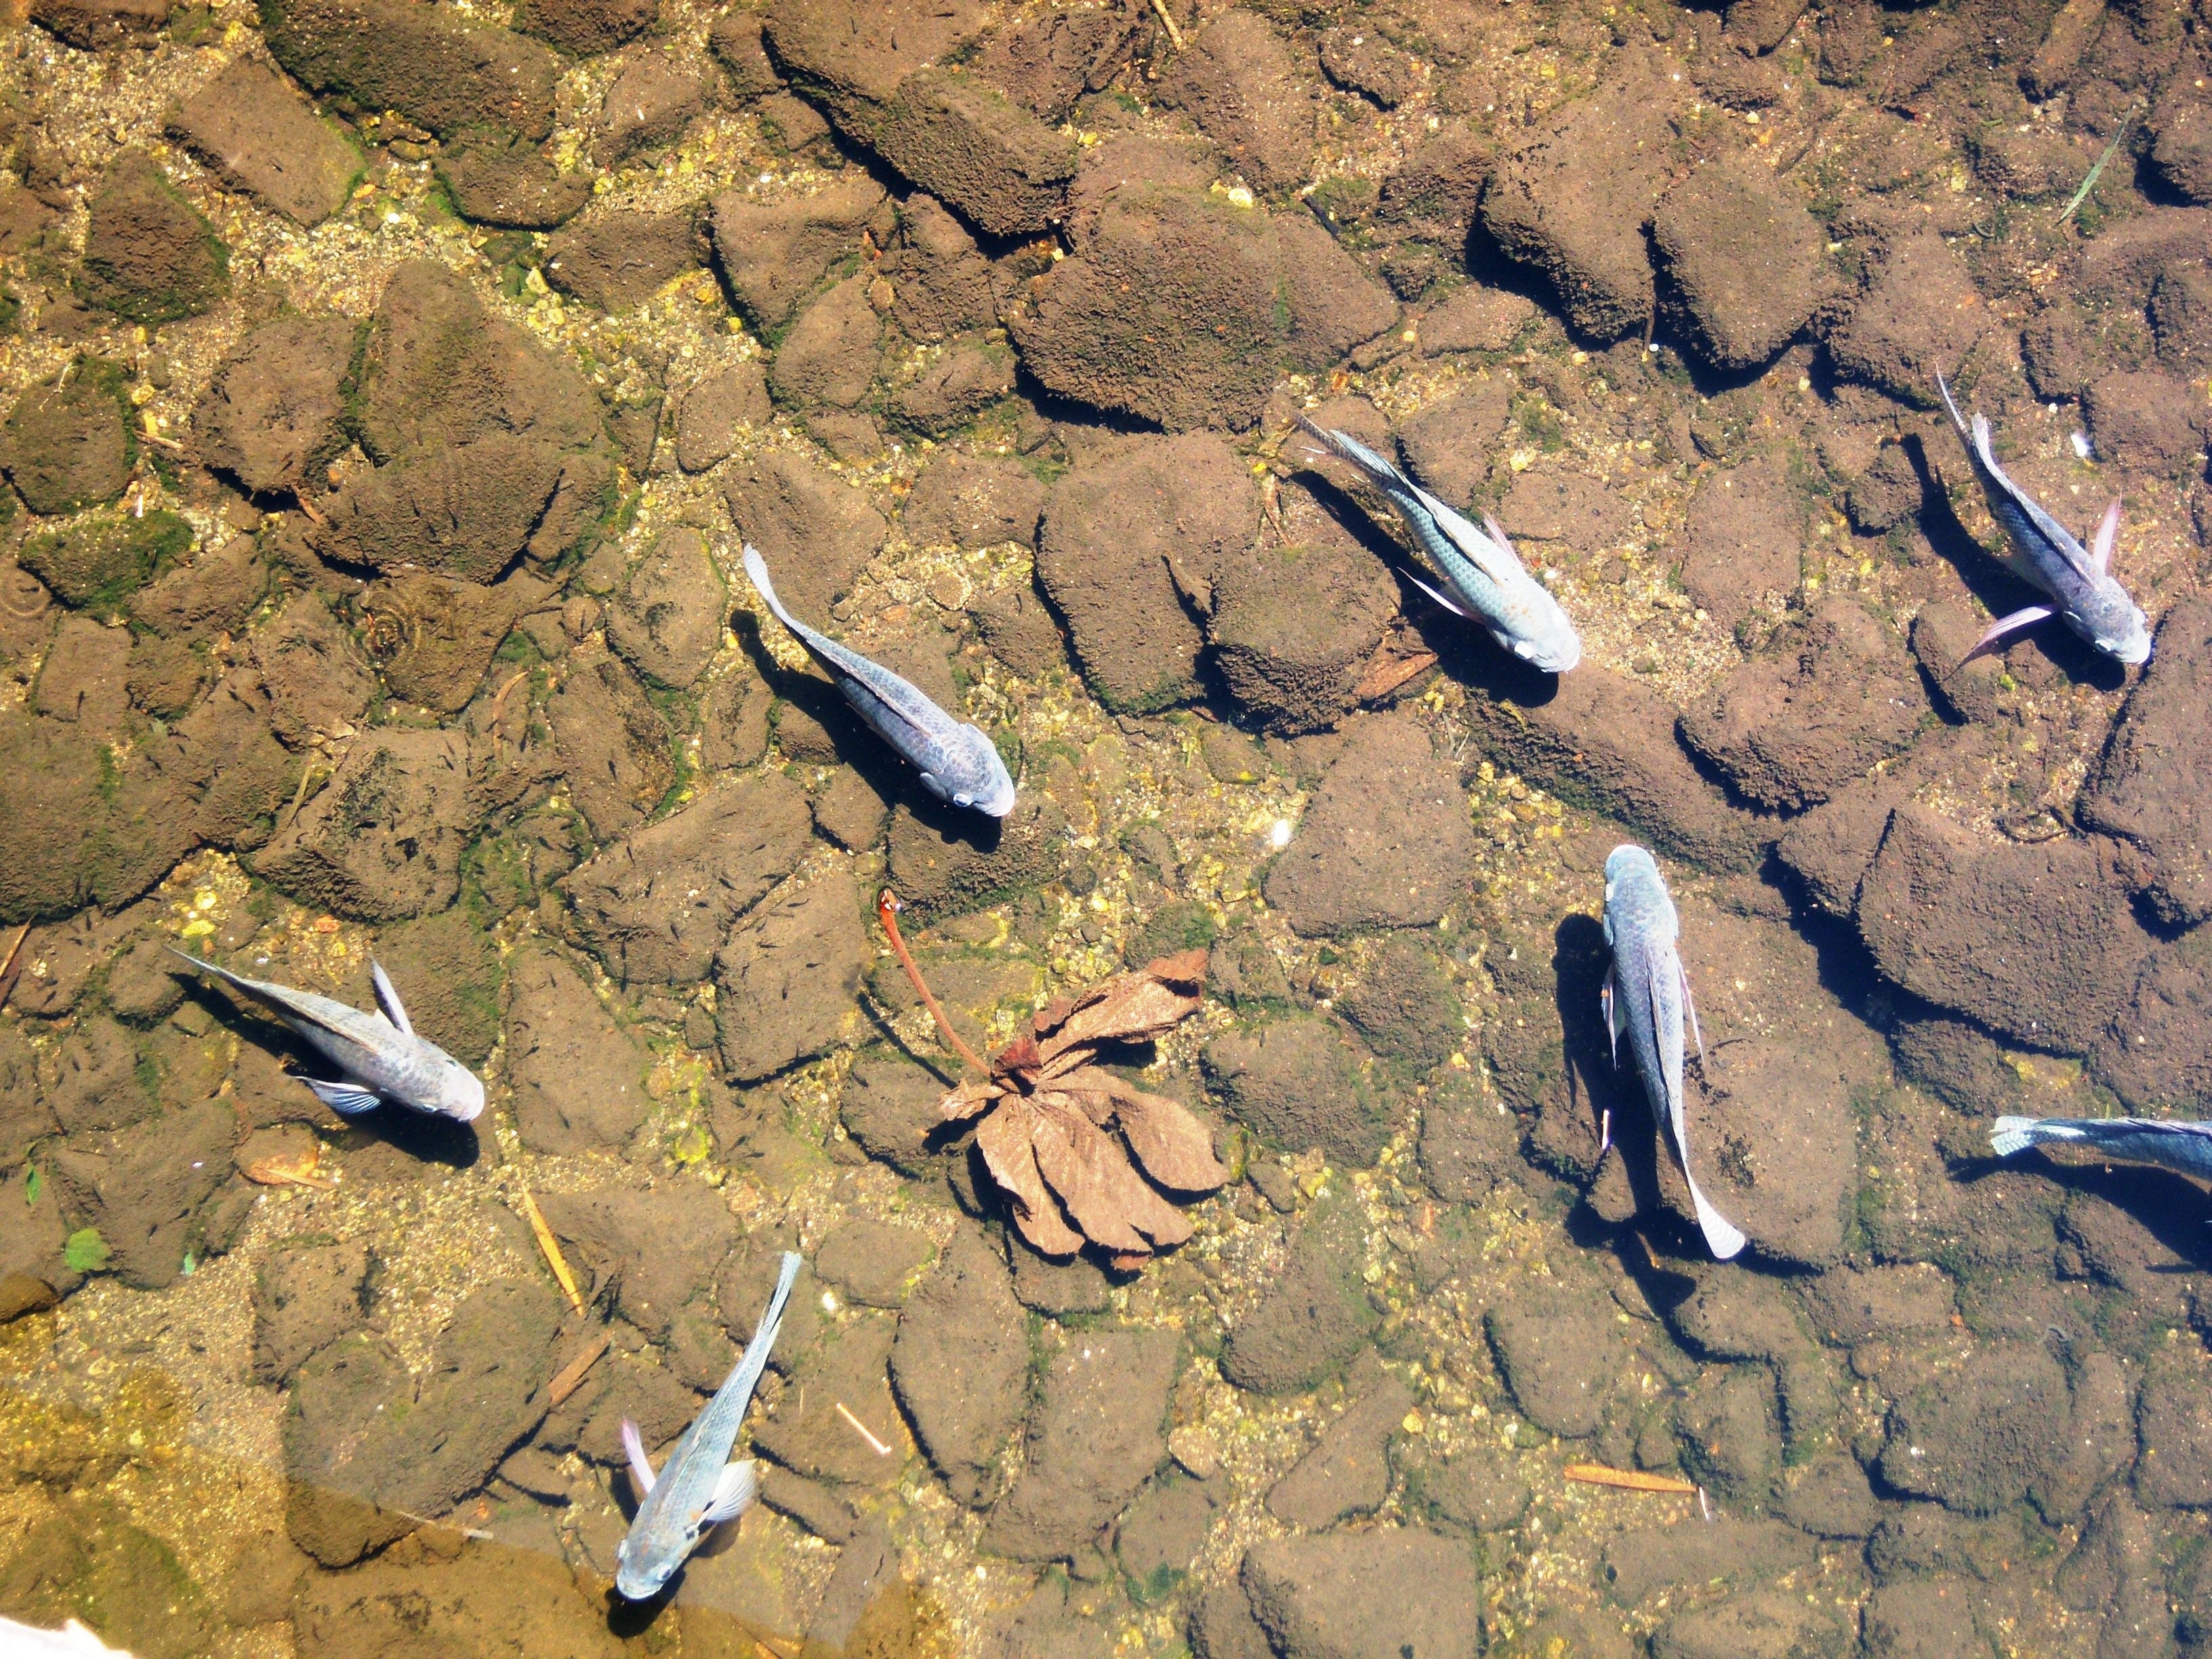
rock, bird, adventure, wildlife, fish, extreme sport, fauna, geology, transparent water